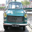
Label: automobile